King Philip's Hill

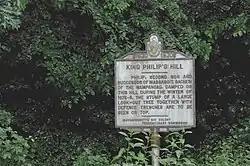
Historic marker describing the hill

King Philip's Hill is a historic site off Old Bernardston Road in Northfield, Massachusetts. In 1675 the Wampanoag chief Metacom, colloquially called "King Philip" by English colonists, is claimed to have held council here during King Philip's War. The hill has evidence of what appears to be trenches and other remnants of fortification from the time, but the exact nature of these is debatable; 19th century area historian George Sheldon believed the trenches to be the work of a colonist.